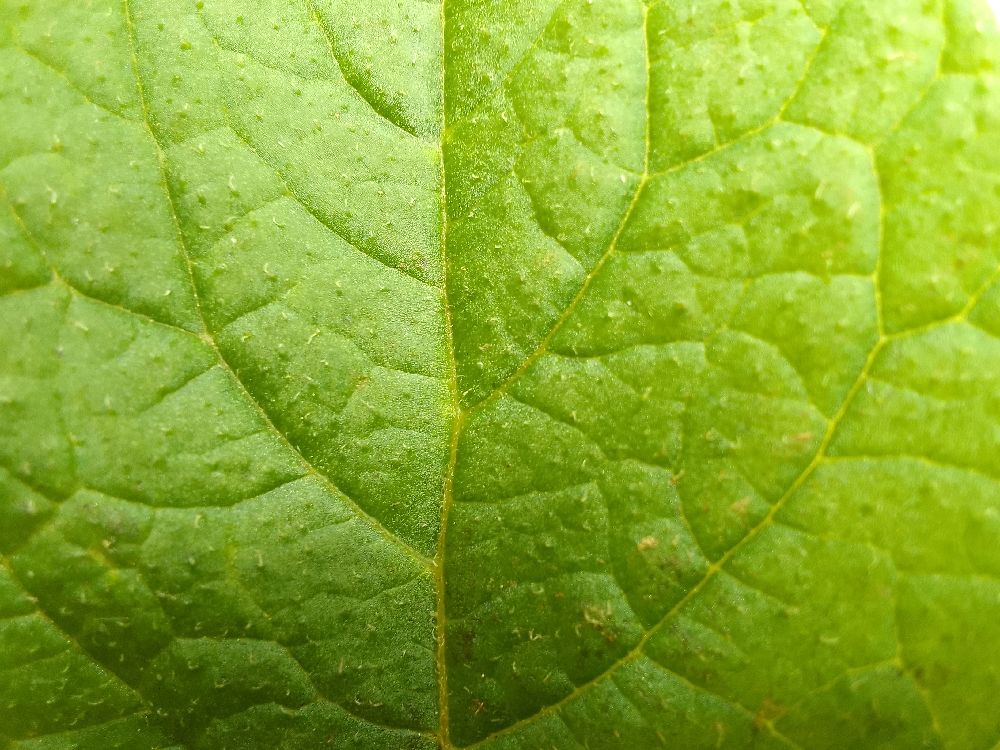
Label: Healthy